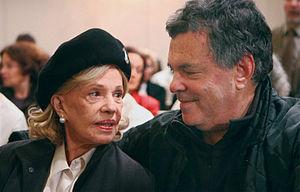
Plus tard tu comprendras, est un film allemand, français et israélien réalisé par Amos Gitaï en 2008, diffusé à la télévision sur France 2 le 20 janvier 2009, la veille de sa sortie en salle.
Amos Gitaï, né le 11 octobre 1950 à Haïfa en Israël, est un cinéaste israélien. Il réside aujourd'hui à Haïfa et à Paris, mais travaille dans le monde entier.
Jeanne Moreau est une actrice, chanteuse et réalisatrice française, née le 23 janvier 1928 à Paris où elle est morte le 31 juillet 2017.